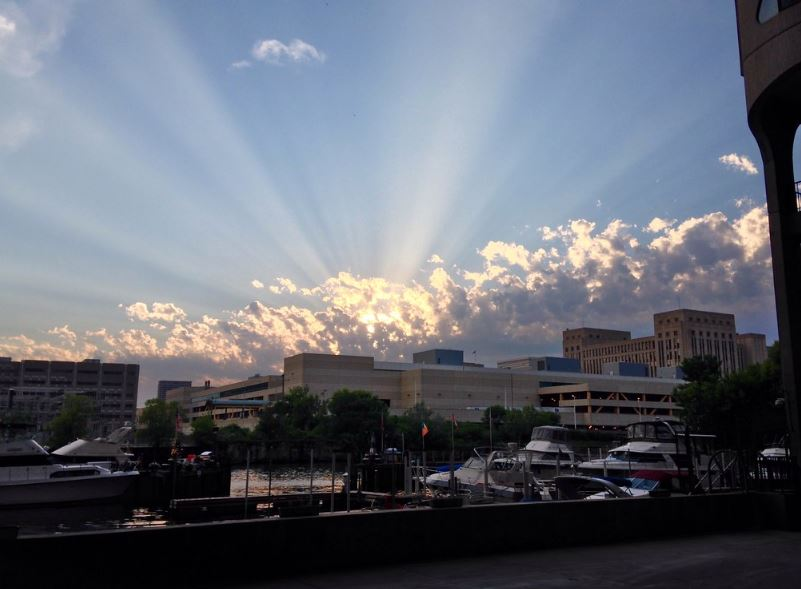
Fire: no
Smoke: no